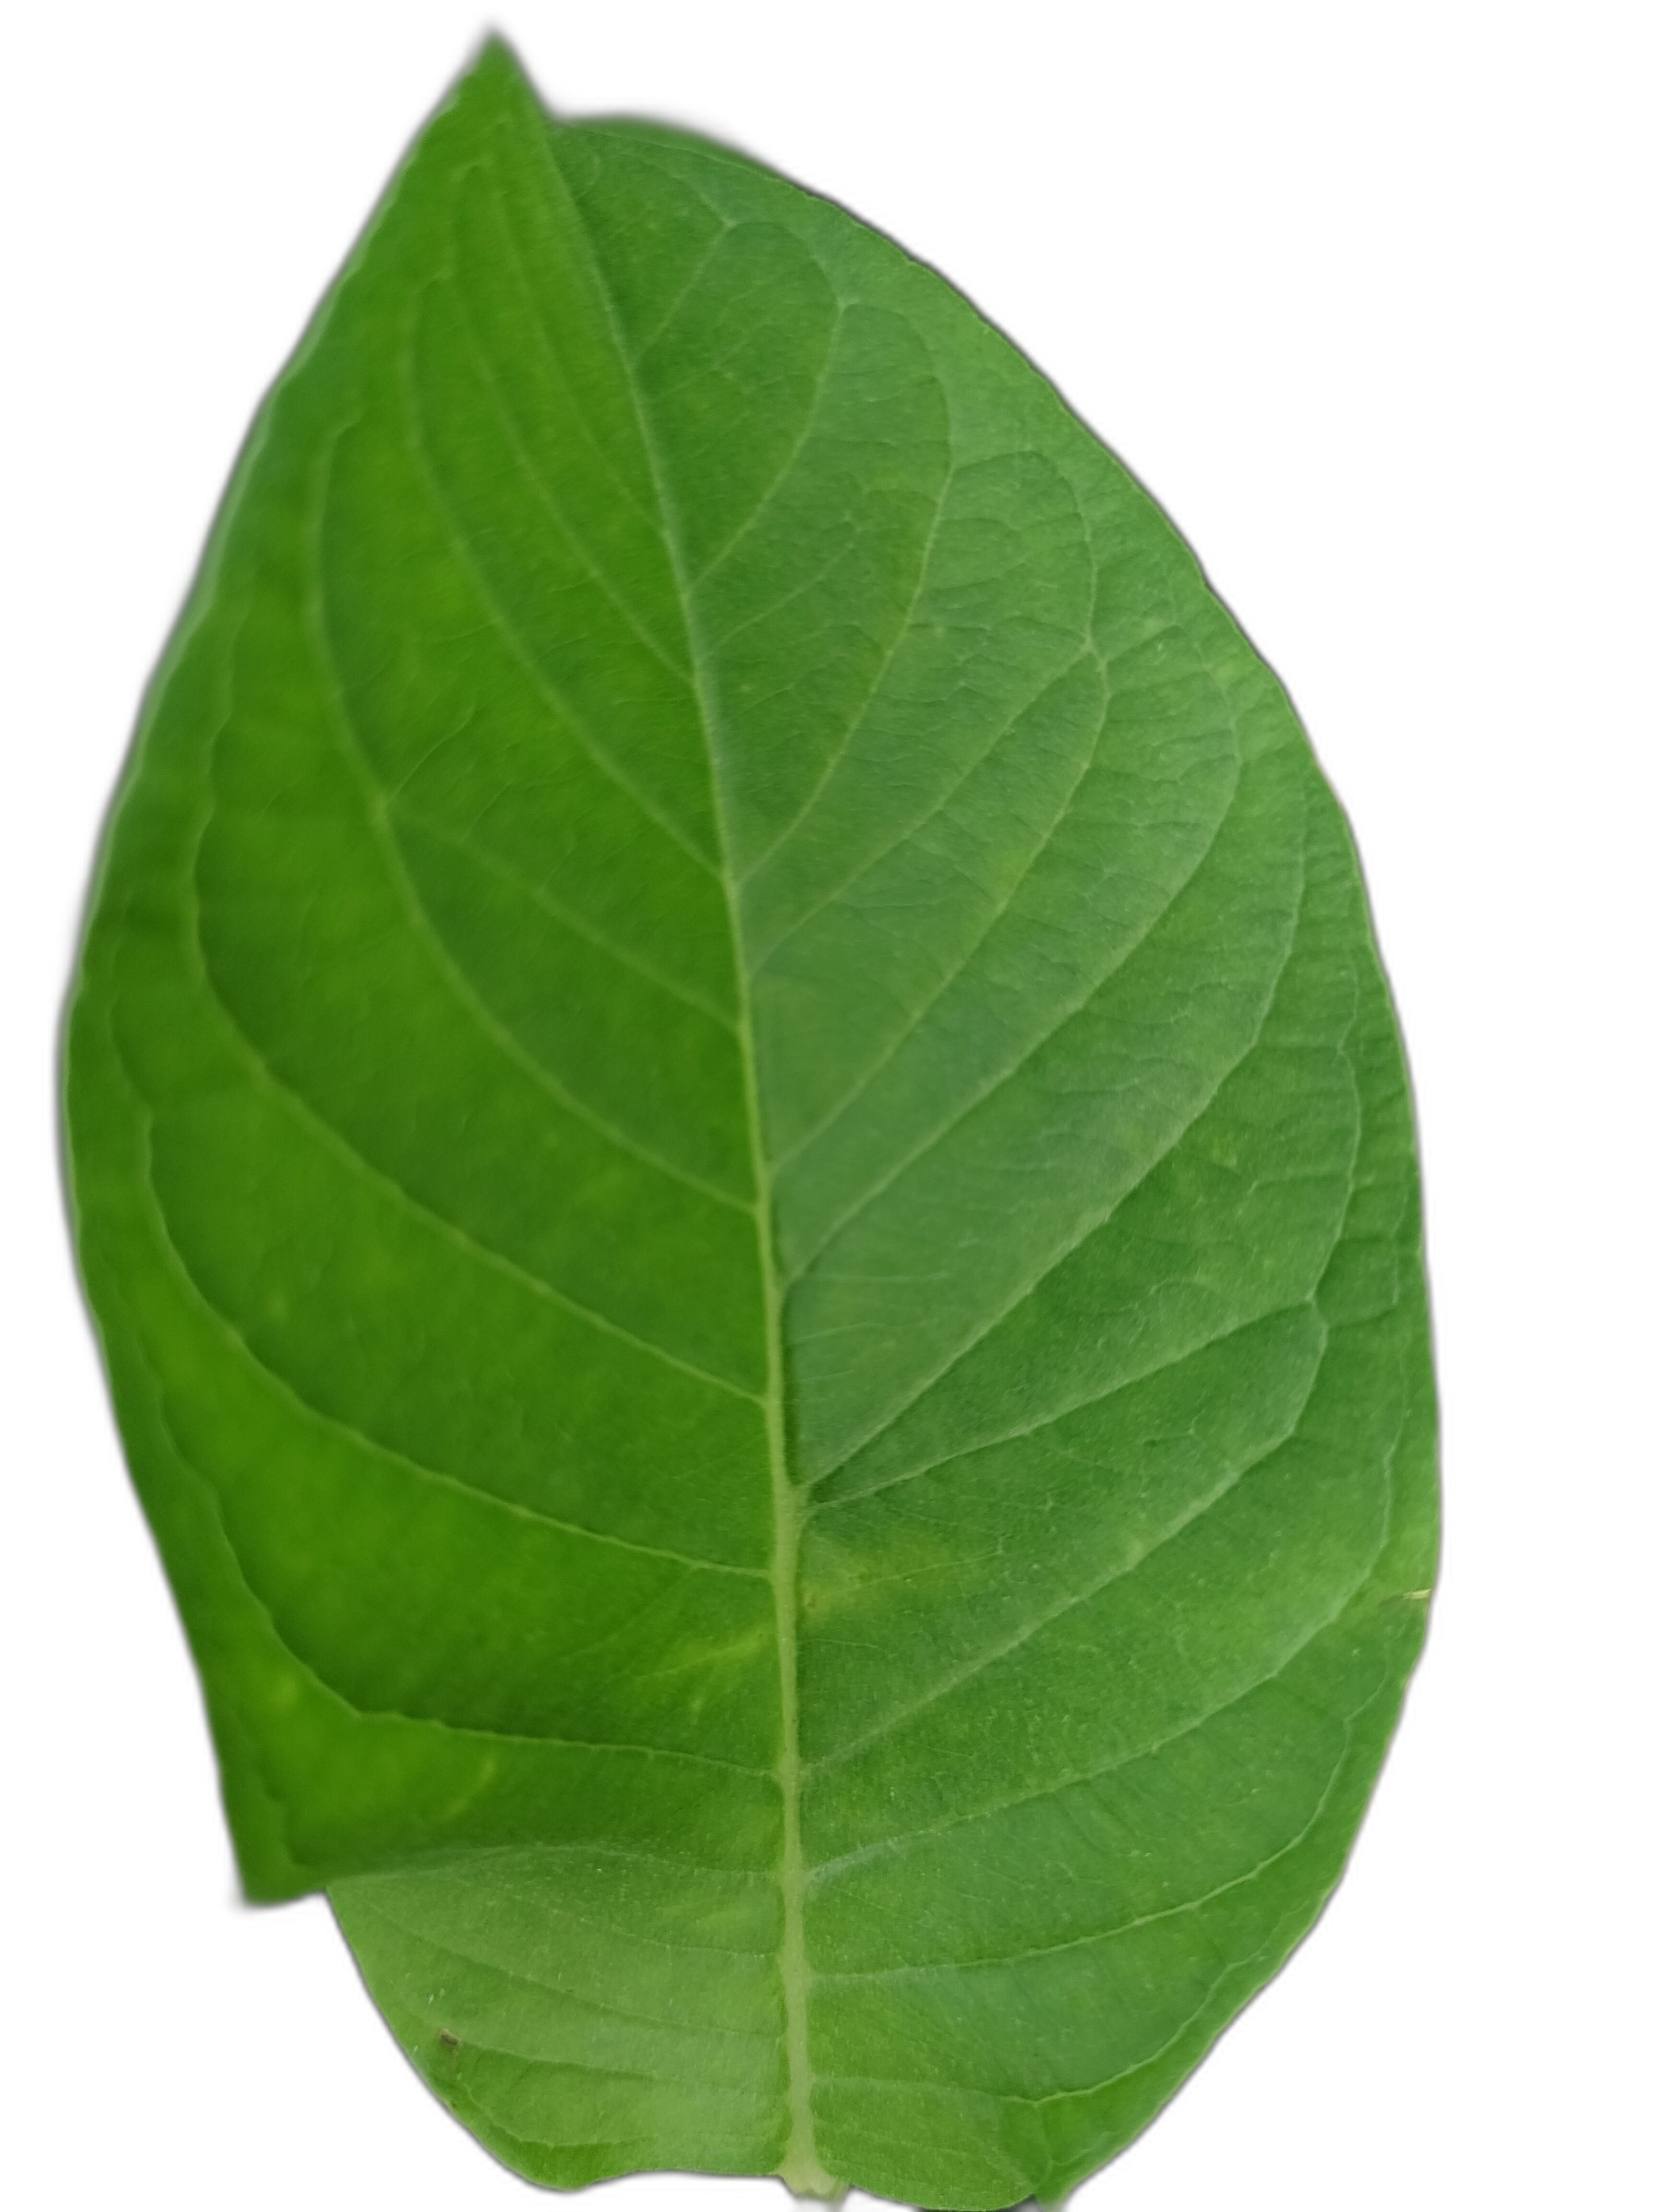
Plant part: leaf
Disease: Healthy